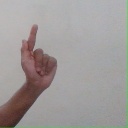
अक्षर: ळ